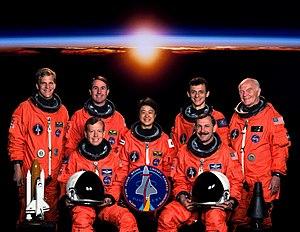
STS-95 est la vingt-cinquième mission de la navette spatiale Discovery, qui a la particularité d'avoir eu à son bord l'astronaute le plus âgé dans l'espace, John Glenn, le premier Américain à effectuer un vol orbital autour de la Terre dans le cadre de la mission Mercury-Atlas 6, en 1962, qui retournait dans l'espace à l'âge de 77 ans.